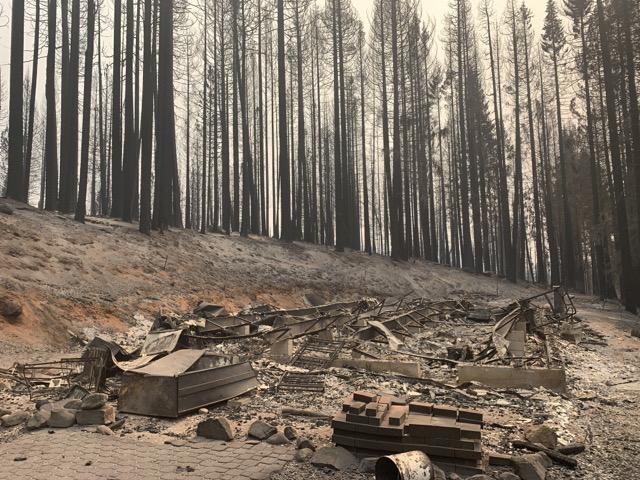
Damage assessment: destroyed